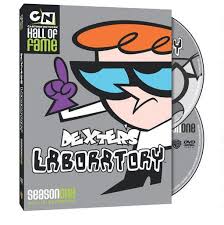
Portrait style: Cartoon Portrait